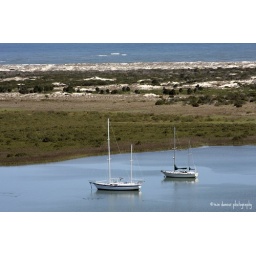
View of the ocean , beach, and inlet with sailboats taken from the top of the St. Augustine Lighthouse in St. Augustine, Florida.